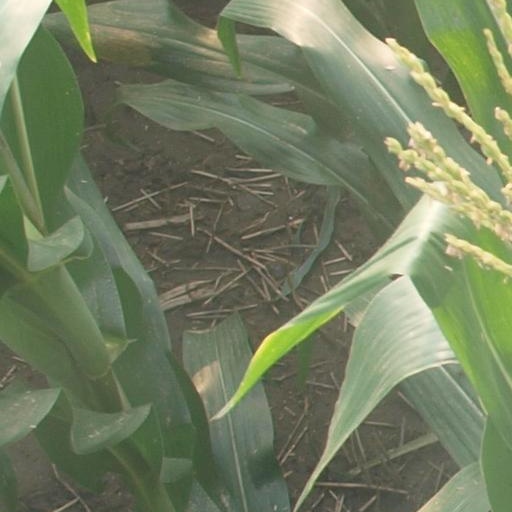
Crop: maize; corn